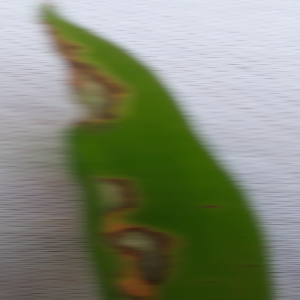
Disease: Blast